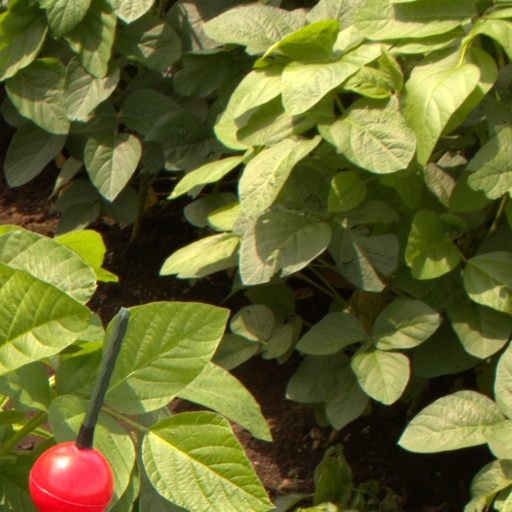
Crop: soybean